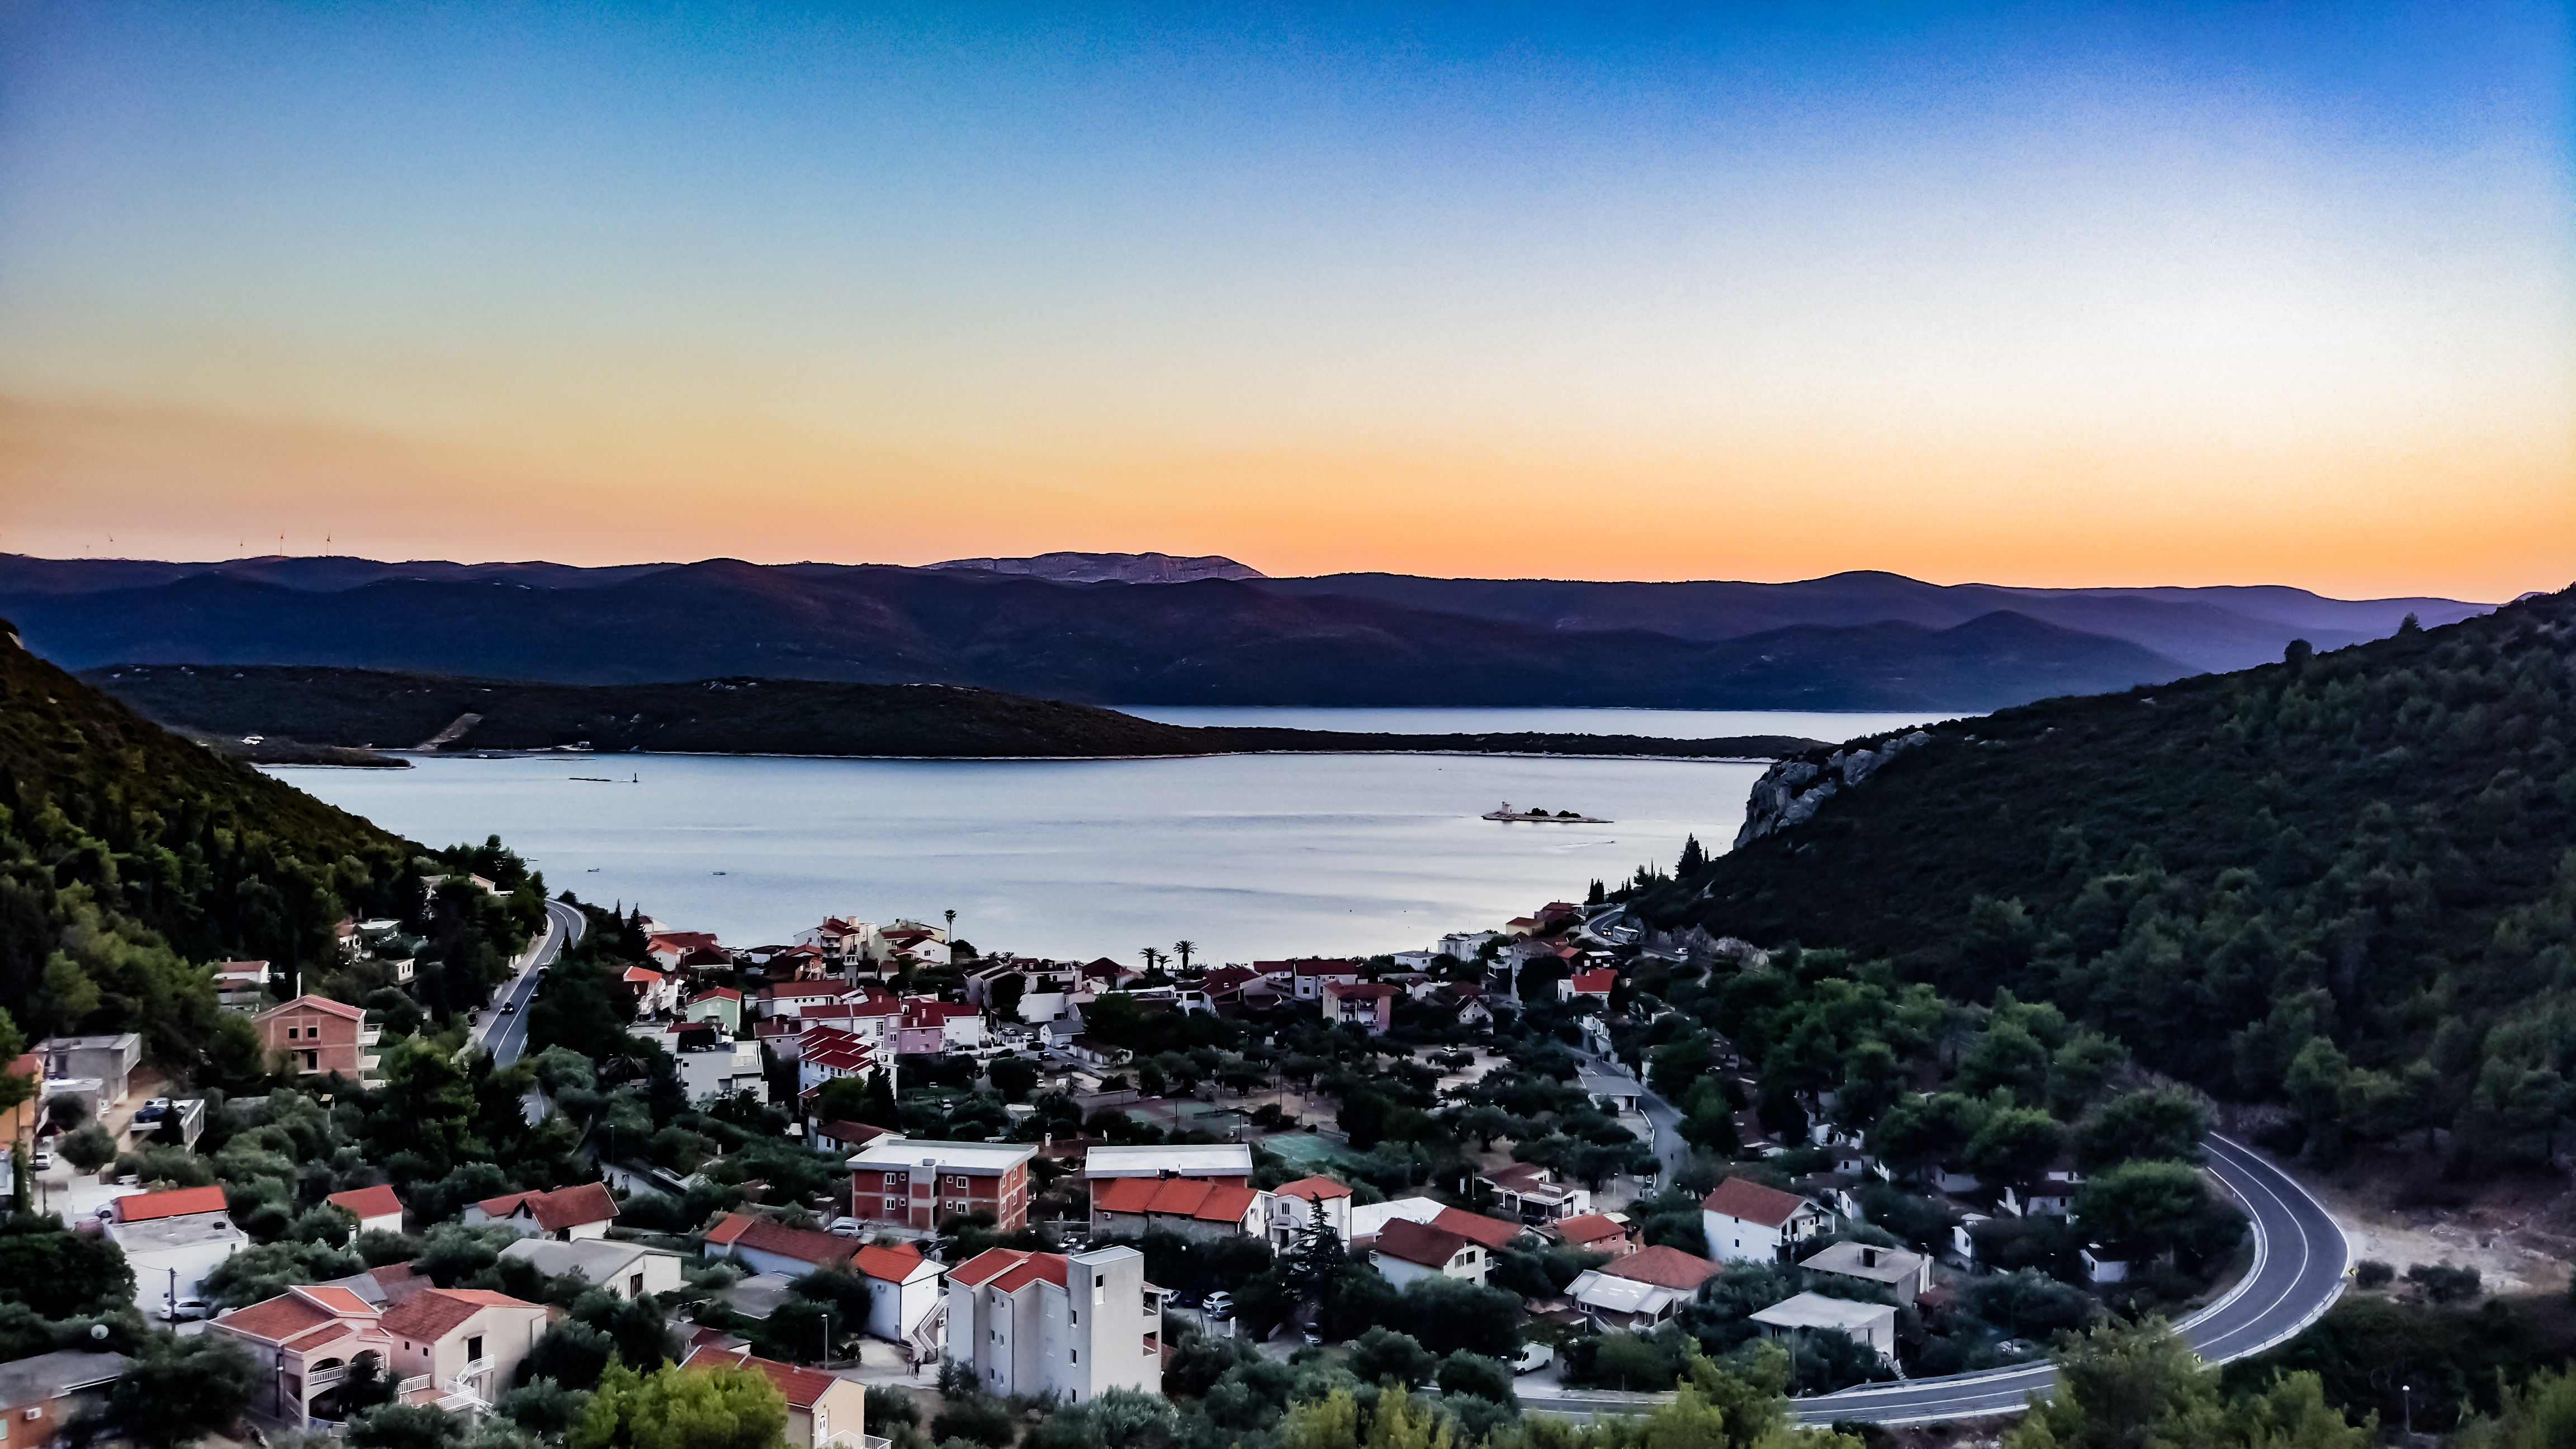
sun, sky, nature, city, morning, mountain, lake, dawn, evening, tree, landscape, mount scenery, water, sea, fjord, cloud, sunset, panorama, tourism, horizon, hill, coast, dusk, bay, mountain range, village